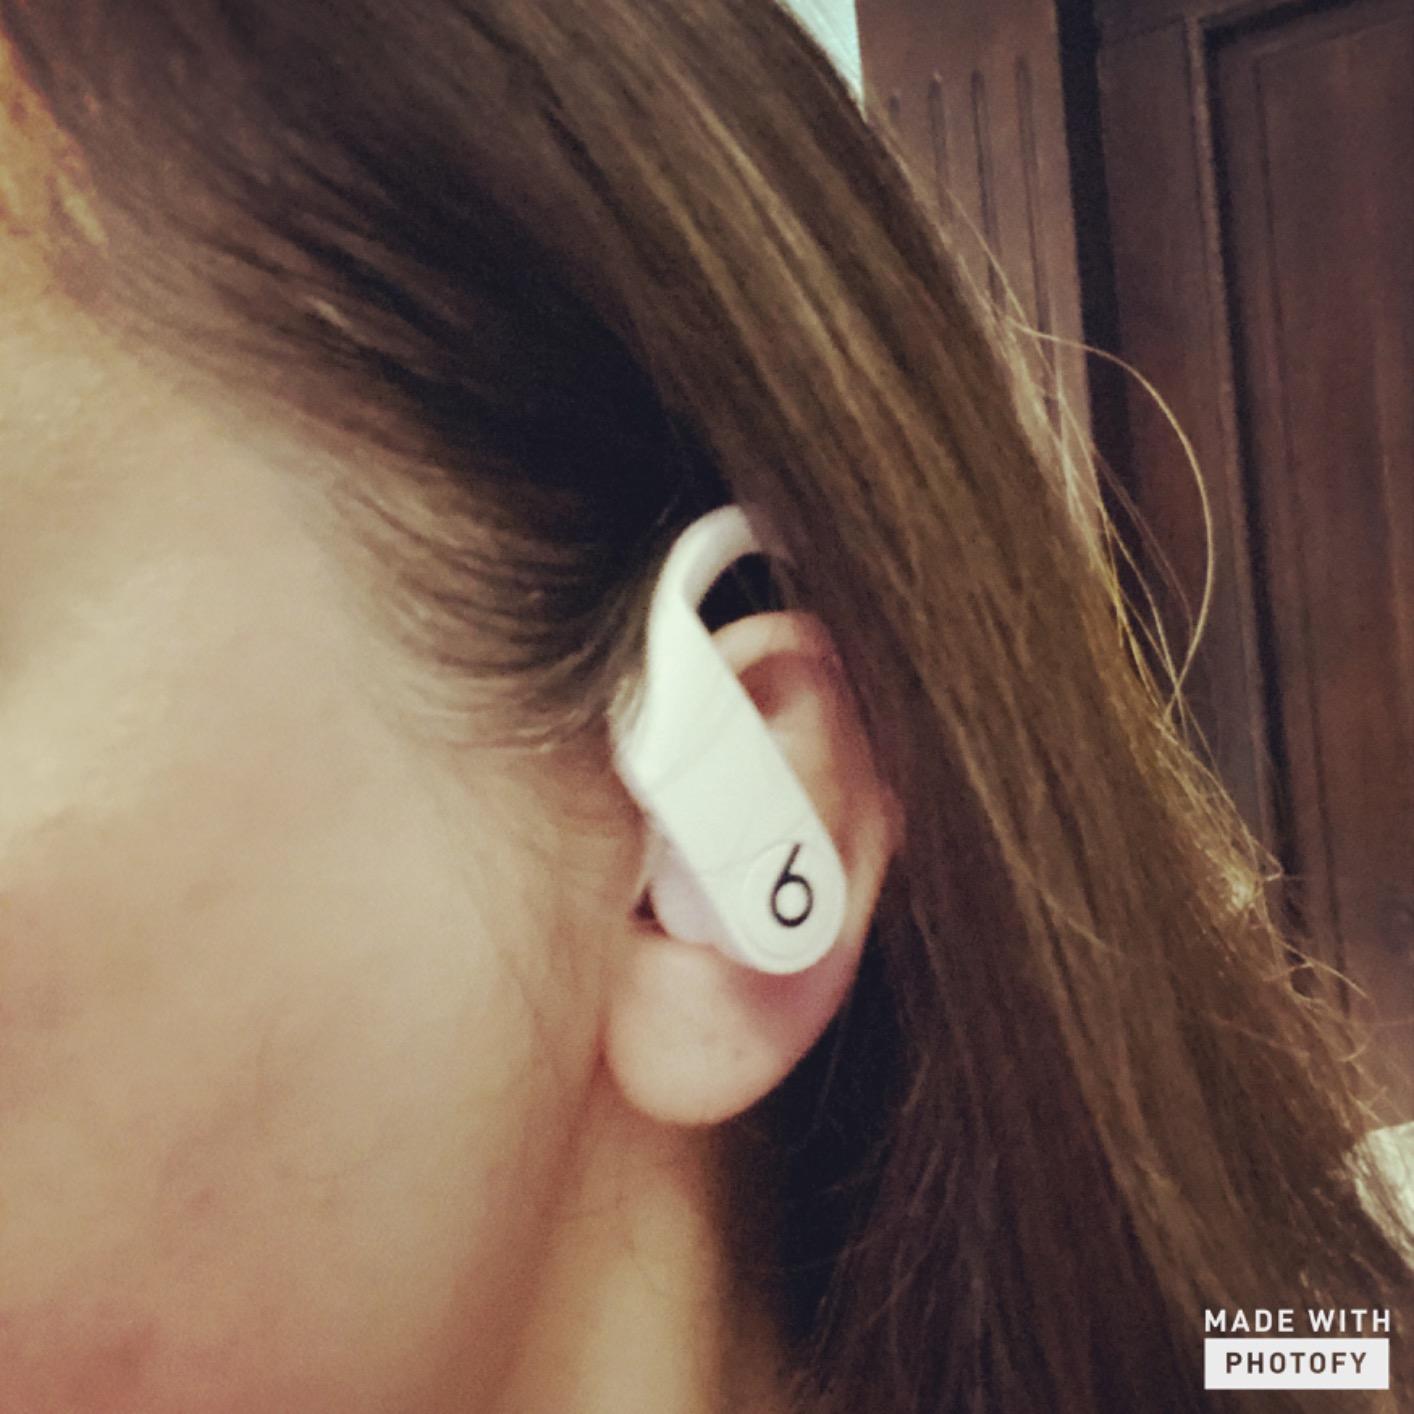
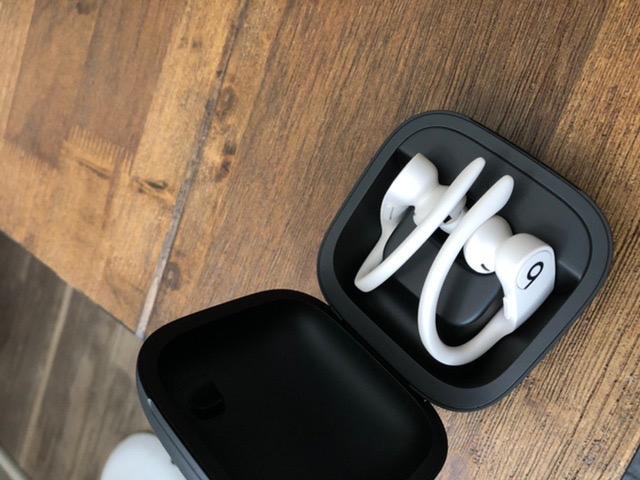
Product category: earbuds
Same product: yes